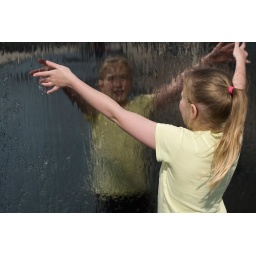
Easter Sunday walk around Bristol. The sign read: &amp;quot;These water features are not meant for paddling.&amp;quot;